Pete Alonso

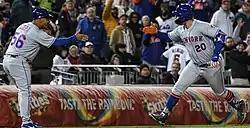
Alonso rounding the bases after hitting his first career grand slam in 2022

On July 10, Alonso was named to the 2022 MLB All-Star Game, the second selection of his career. He participated in the Home Run Derby, making it to the semifinals, but lost to Julio Rodríguez. In a September 25 game against the Oakland Athletics, Alonso drove in 5 runs, setting a new Mets' single-season RBI record with 125. He broke the record on a two-run home run in the 4th inning off of pitcher Norge Ruiz. The Mets previous RBI record was held by Mike Piazza (1999) and David Wright (2008).